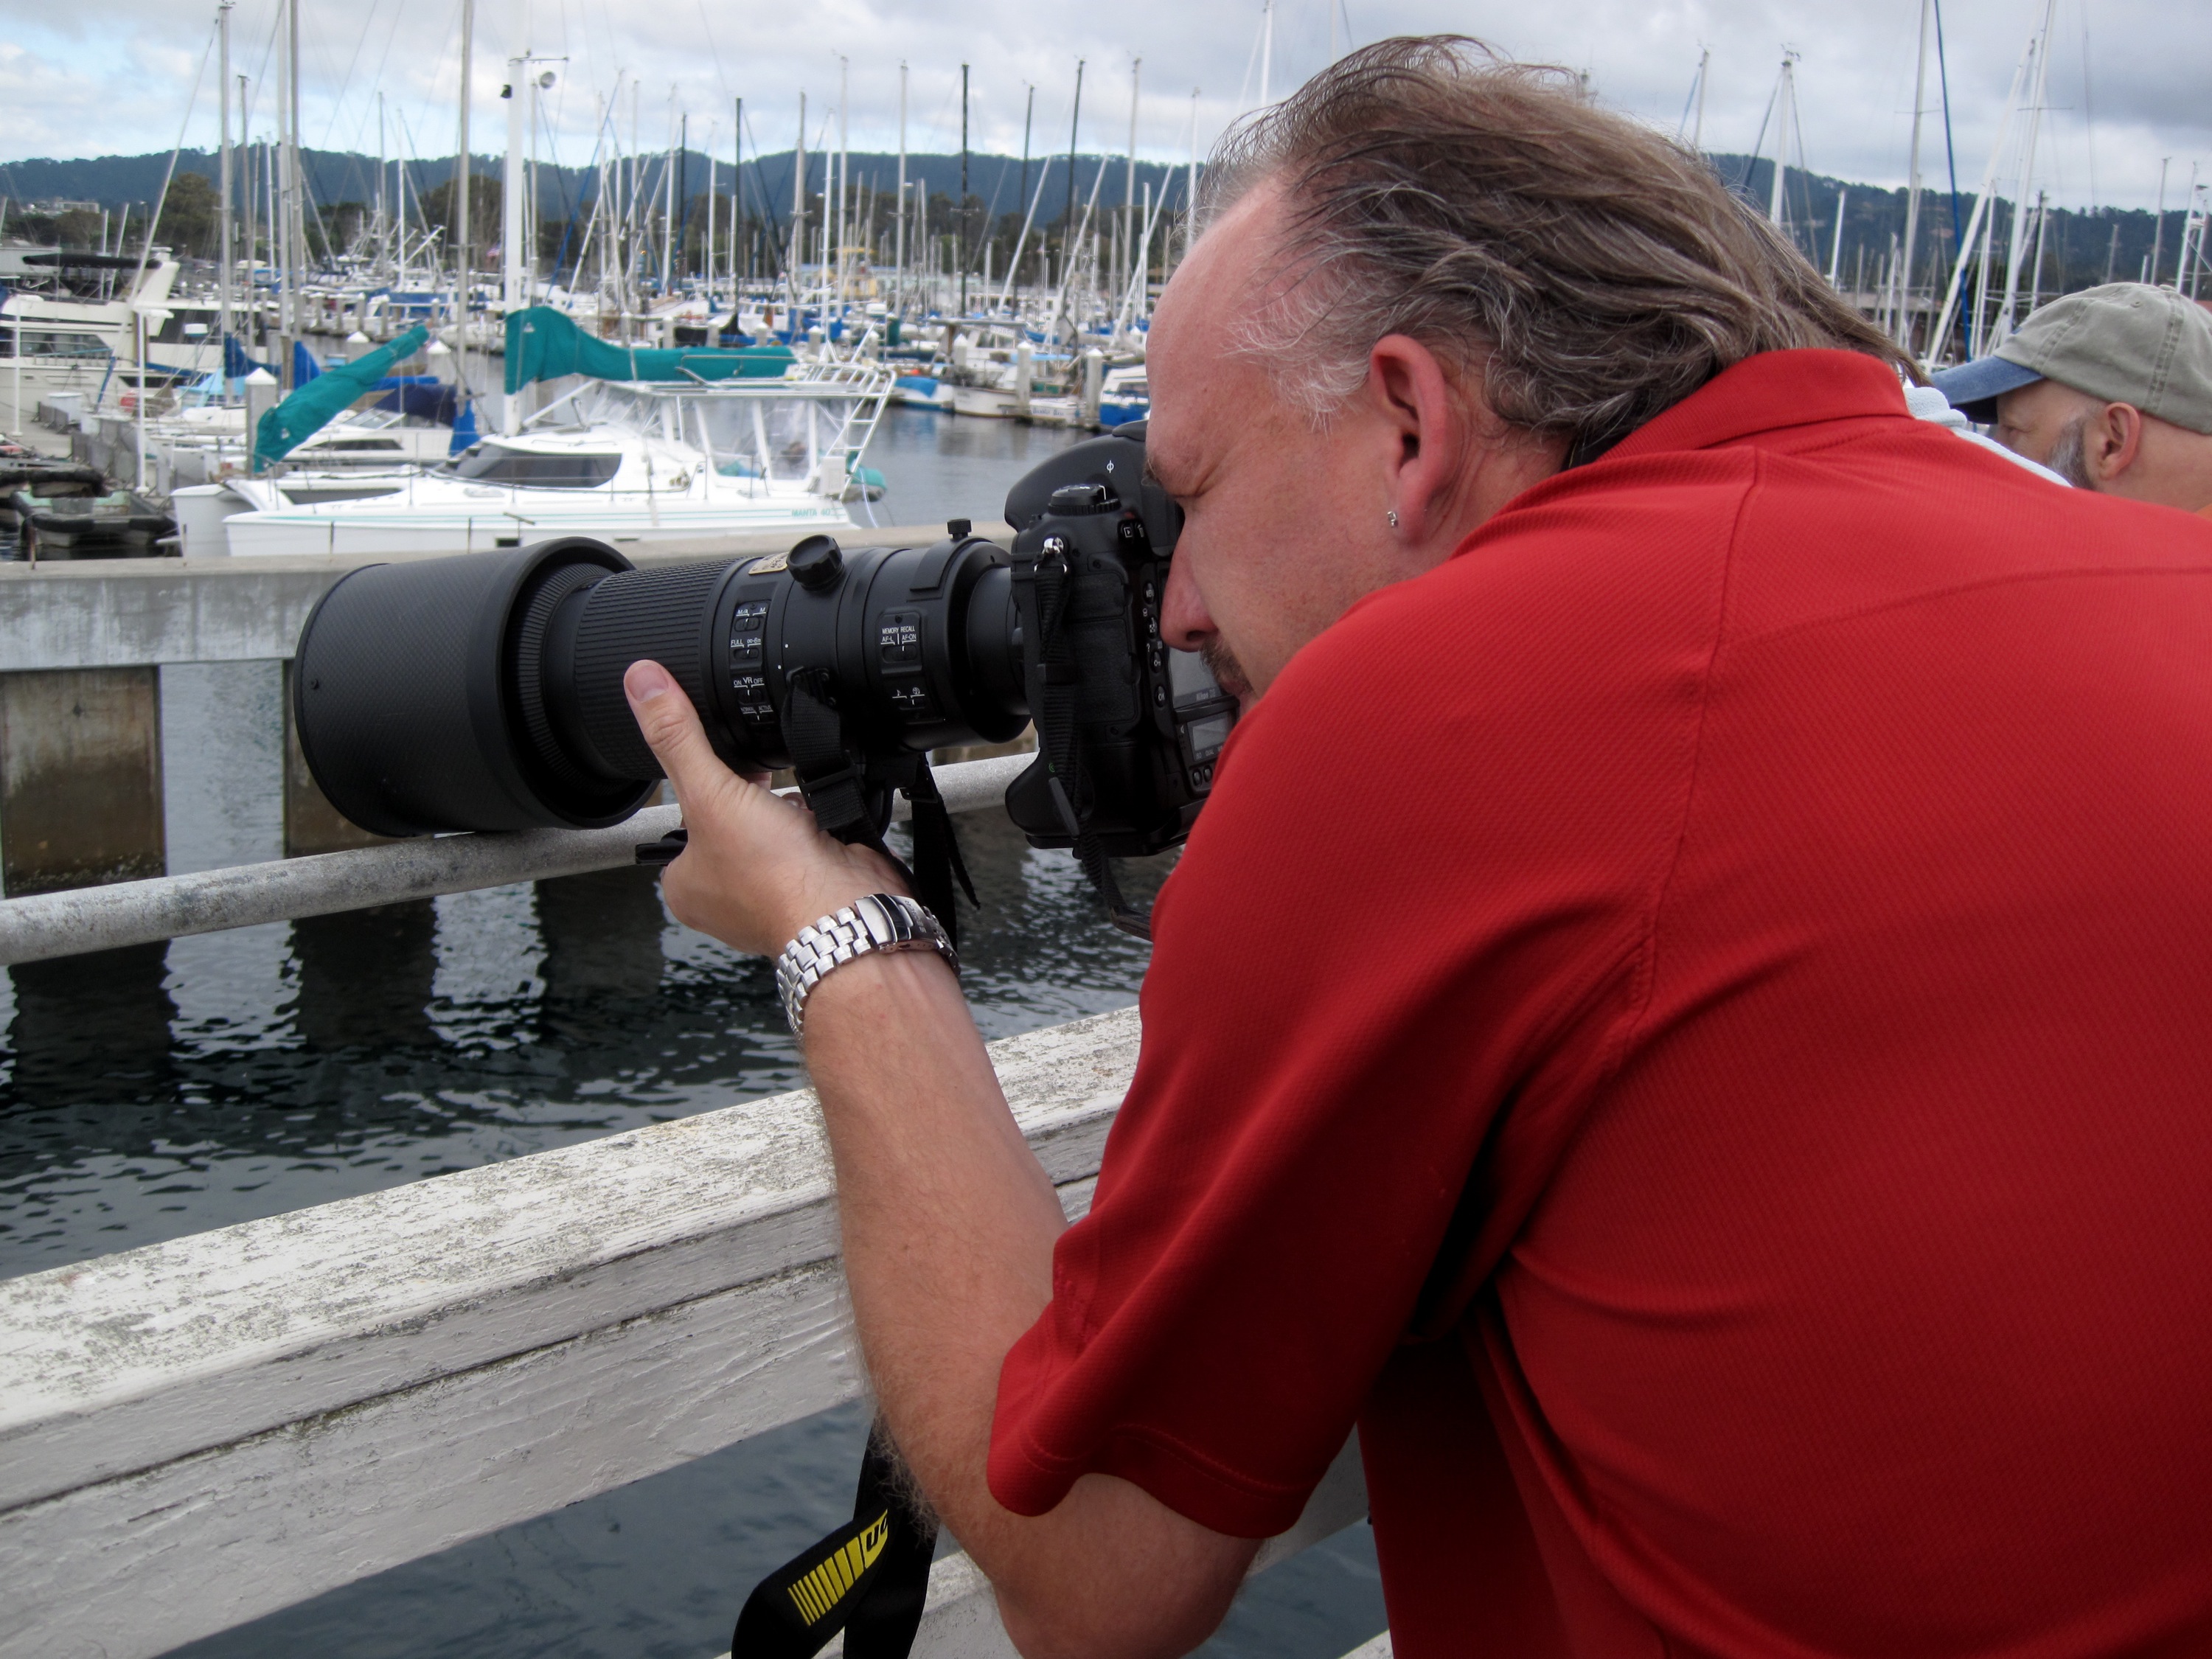
nmc2009, endurance sports